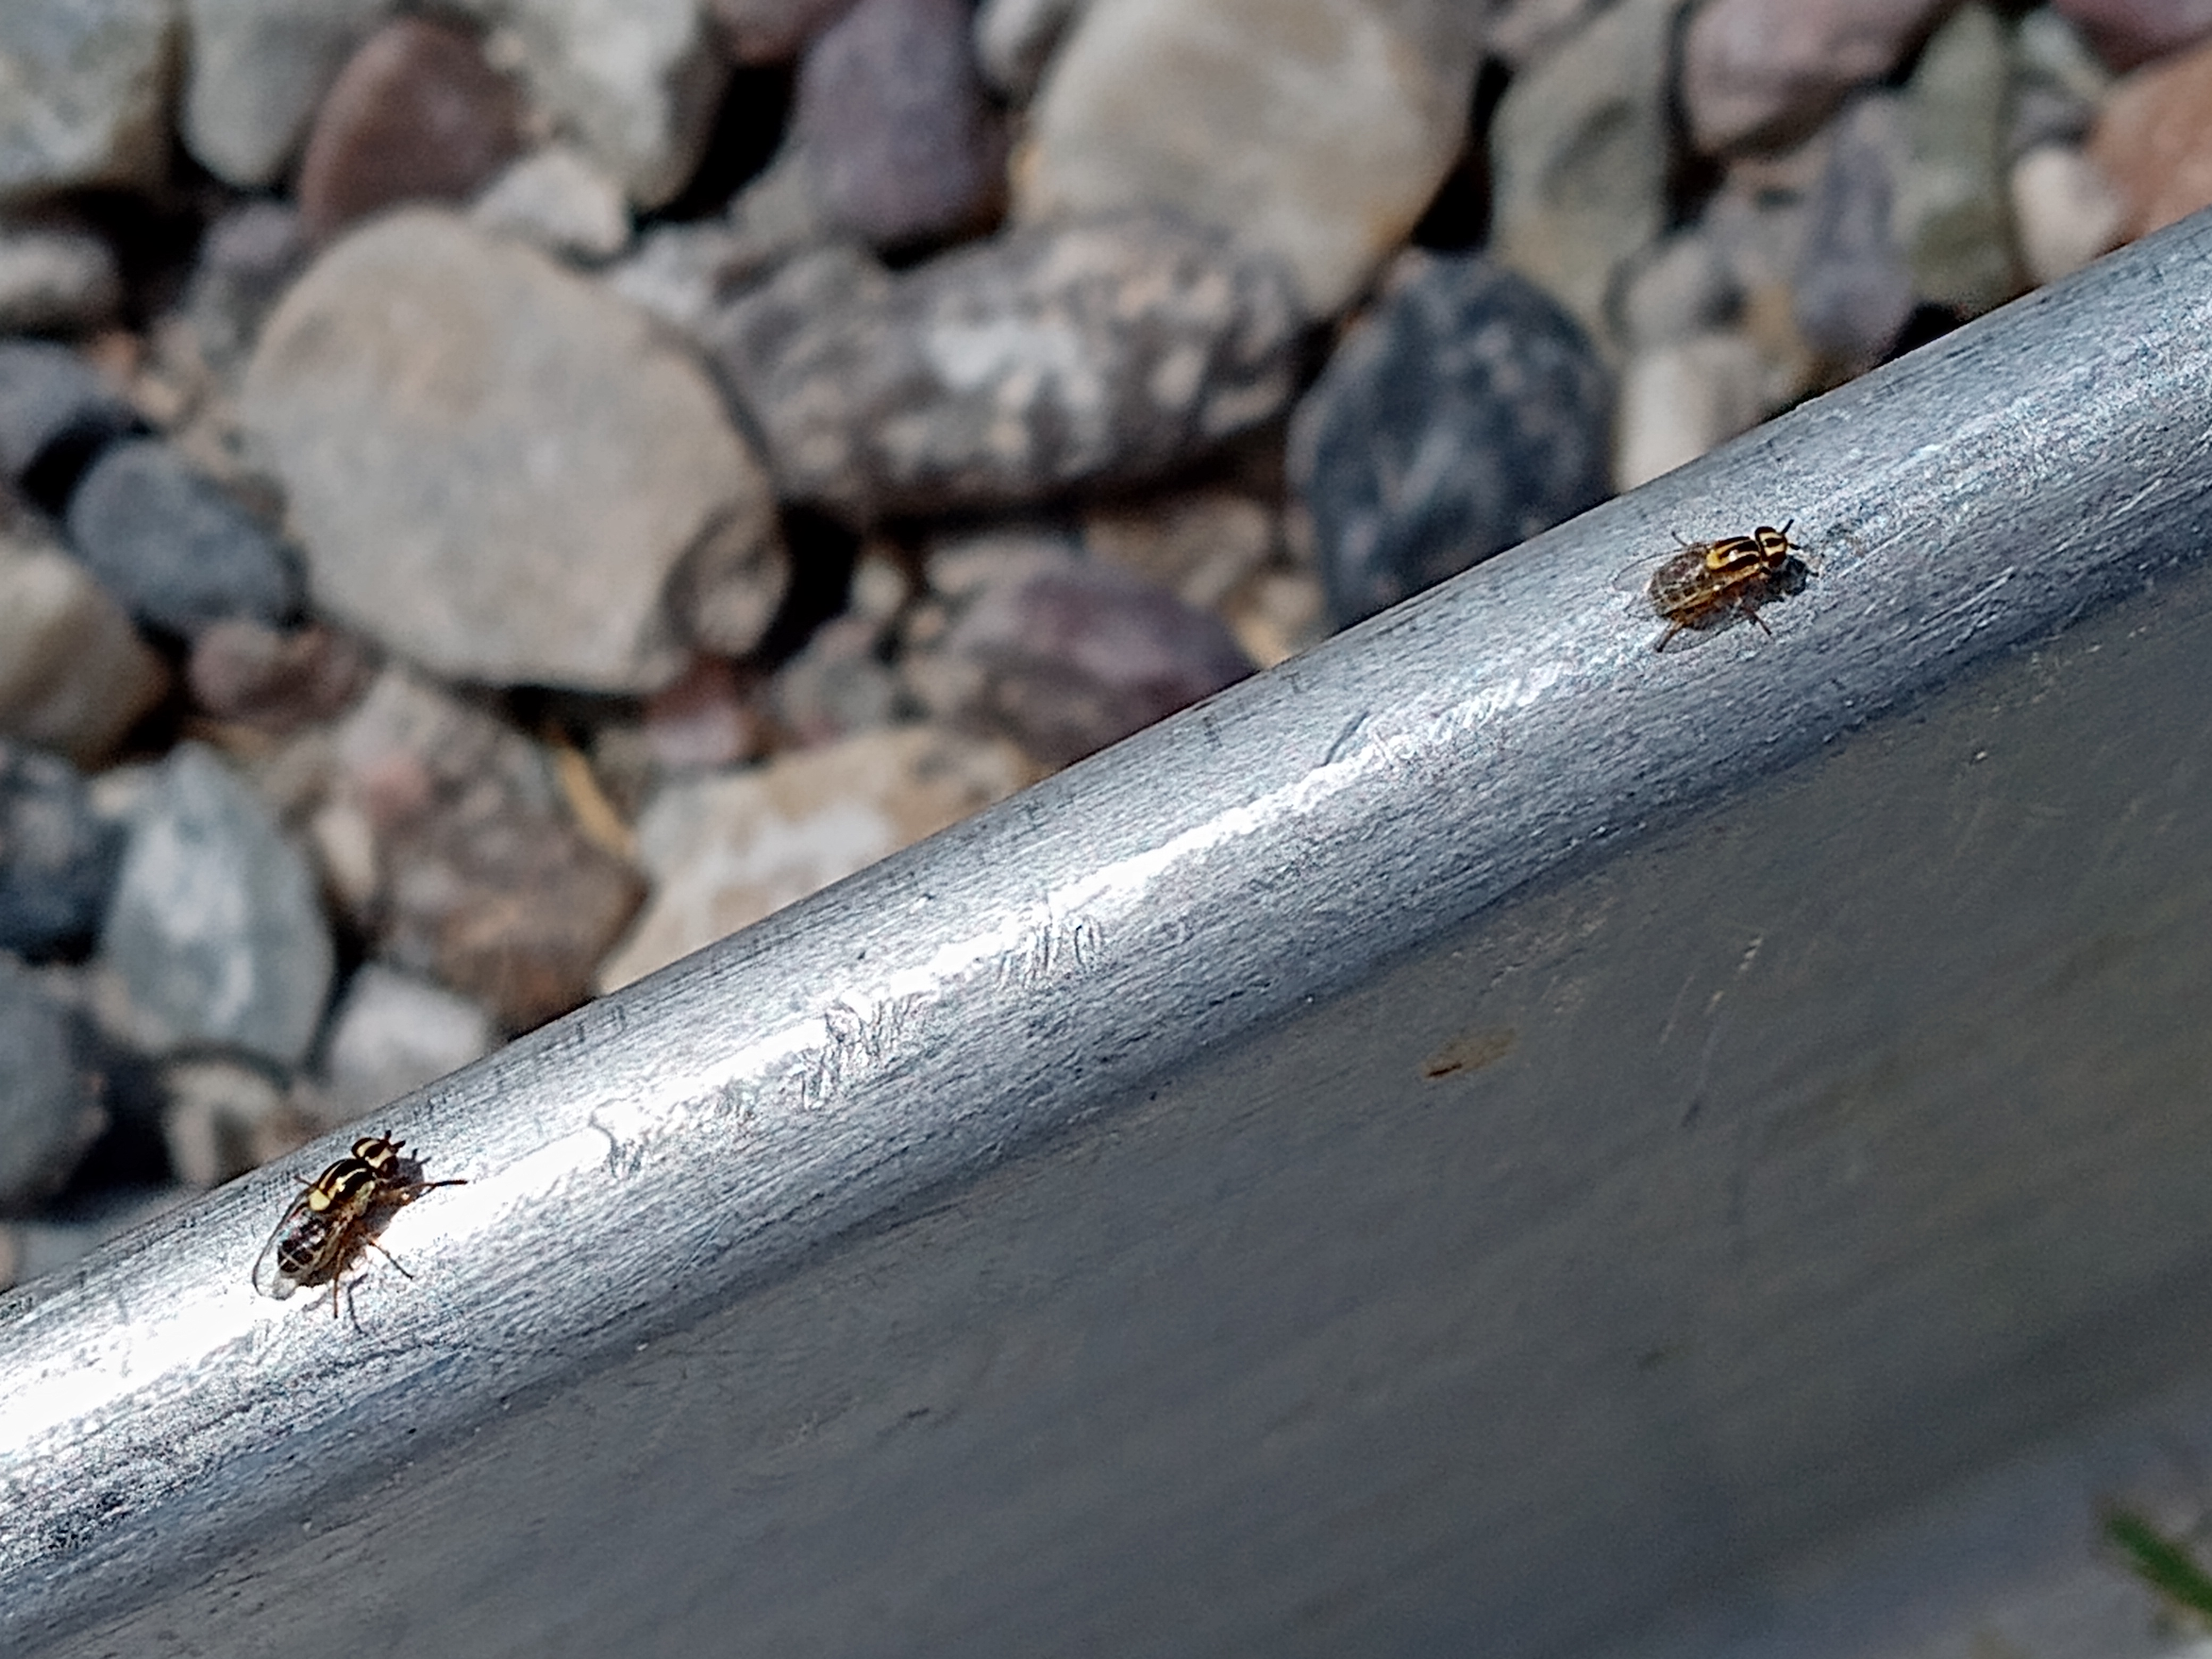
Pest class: non_pest_herbivores